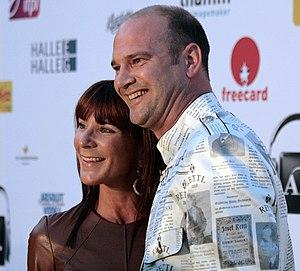
Udo Wenders, de son vrai nom Udo Ebner est un chanteur autrichien.